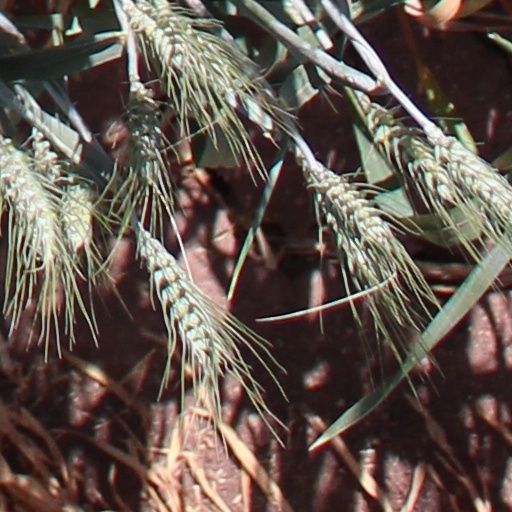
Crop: wheat